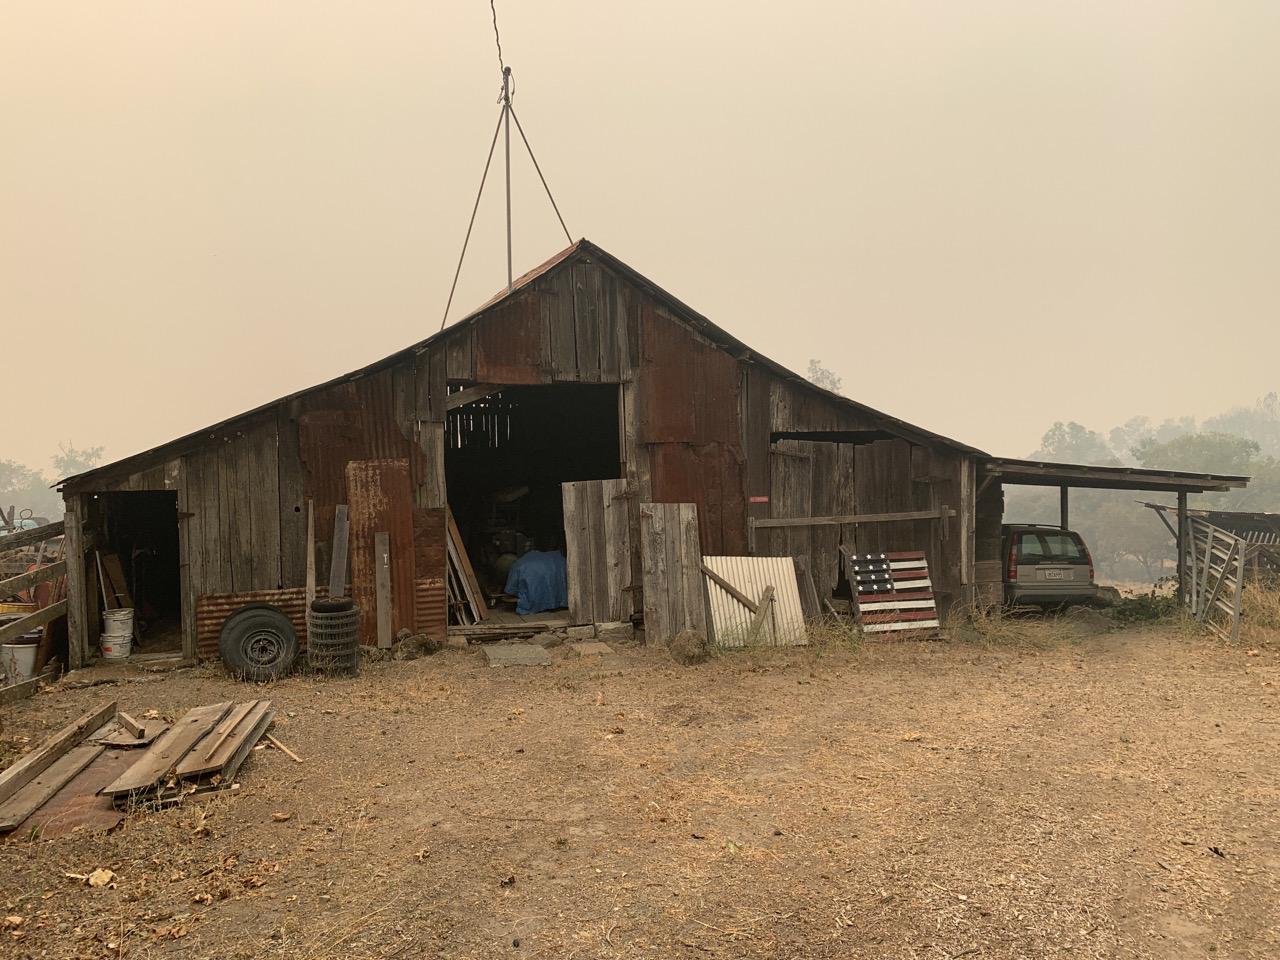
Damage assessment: no_damage